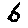
Label: 6